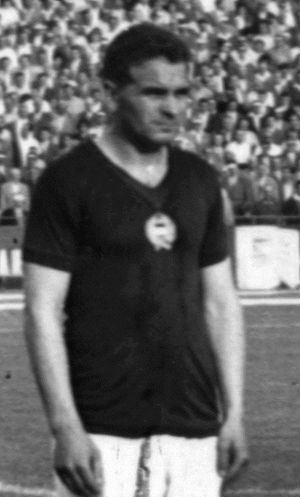
Jenő Dalnoki
Jenő Dalnoki var en ungarsk fodboldspiller og -træner og olympisk guldvinder med Ungarns landshold.